Community College of Rhode Island

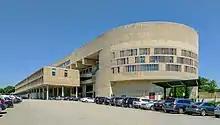
Knight campus by Perkins + Will

The college's flagship Knight building in Warwick was designed by the Chicago and New York architecture firm of Perkins & Will, in conjunction with Providence firms Harkness & Geddes and Robinson Green Beretta. The campus was designed to house all academic, social, and recreational functions in a single building. The building itself is an enormous concrete structure which terminates in a semicircle, and ranges in height from four to six stories. The design is a notable example of Brutalist architecture, and was heavily influenced by the philosophy of Le Corbusier. The building was hailed by the Rhode Island Historical Preservation Commission as "one of the most striking and innovative contemporary structures in the state" when it opened in 1972.